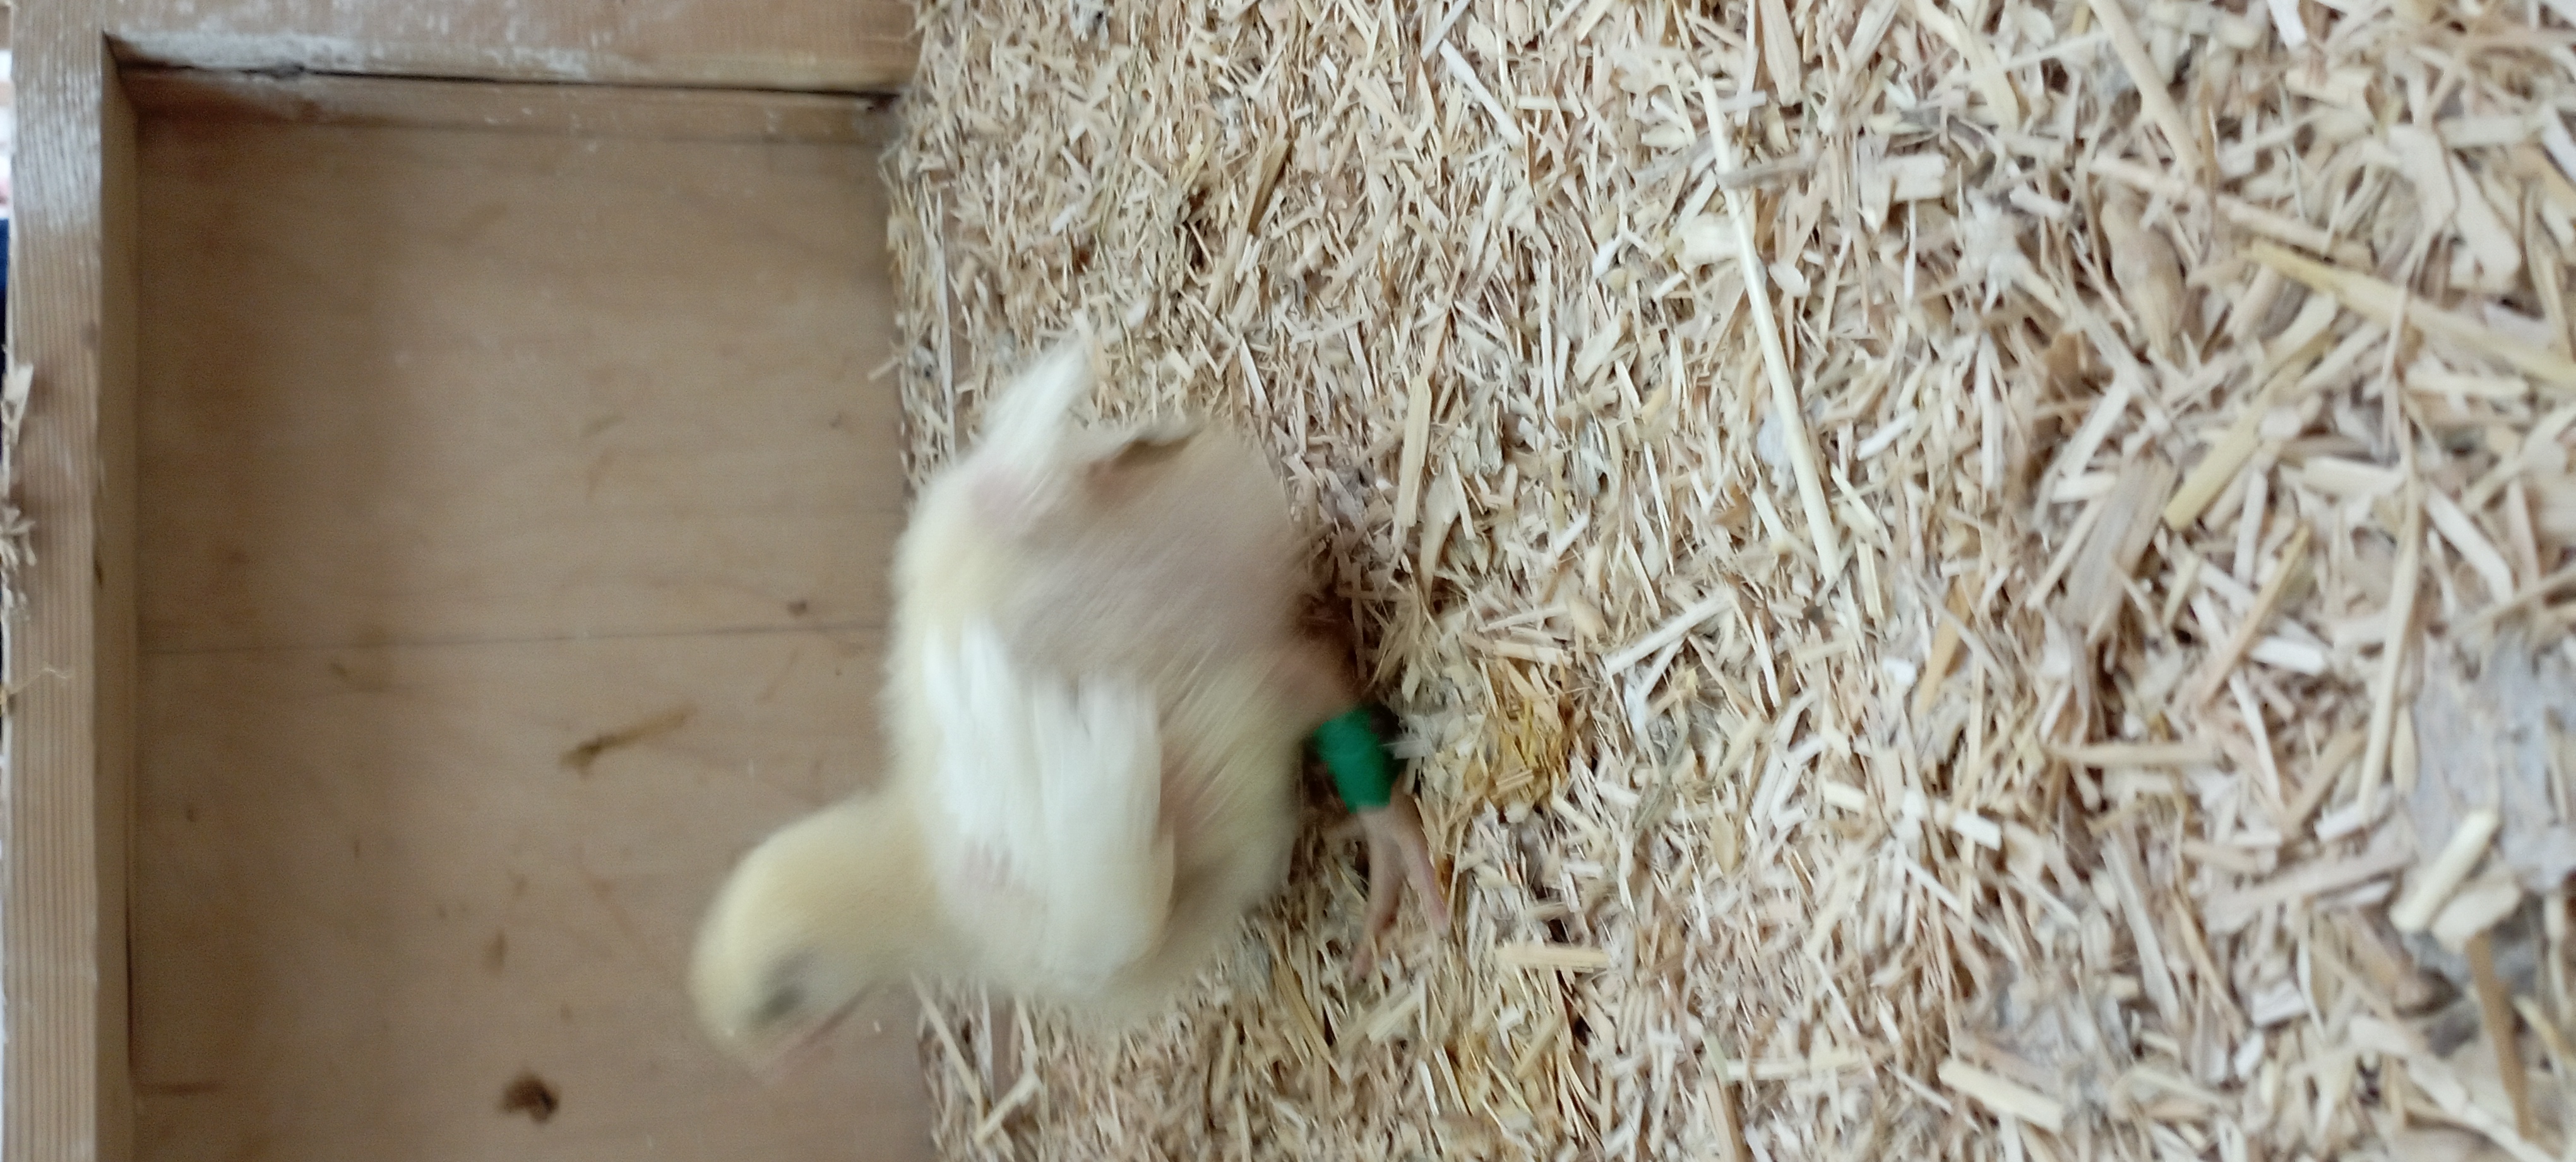
Weight: 392 g